Answer in natural language. Consider the 3D positions of the objects in the scene and not just the 2D positions in the image. Is the centerpoint of  Doorway (highlighted by a red box) at a higher height than HousePlant (highlighted by a blue box)? Choose between the following options: yes or no
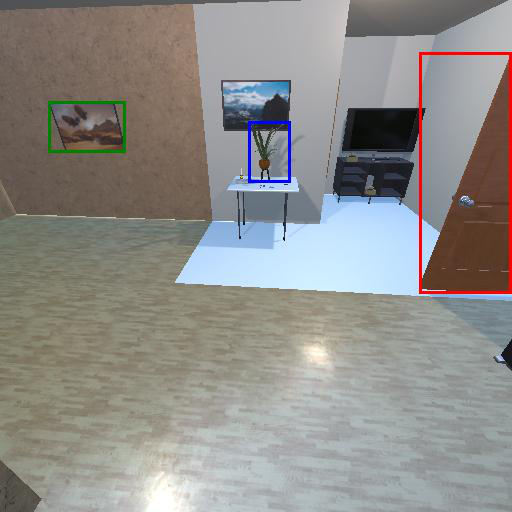
<answer>no</answer>